Geology of Myanmar

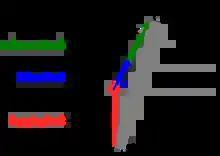
This figure shows the India plate motion with reference to the Shan Thai (Sunda) plate. The N10°E 35 mm/yr convergence is accommodated by the 20 mm/yr right lateral Sagaing strike slip fault, the 9 mm/yr convergent Kabaw thrust fault and 14 mm/yr subduction the Andaman Trench. Modified from Socquet et al. 2006.

The tectonic setting of Myanmar consists of a highly oblique convergence on the western boundary, a dextral (right lateral) strike-slip fault in the centre of Myanmar defining the Burma-Sunda boundary and the spreading of Andaman Sea Ridge in the south.